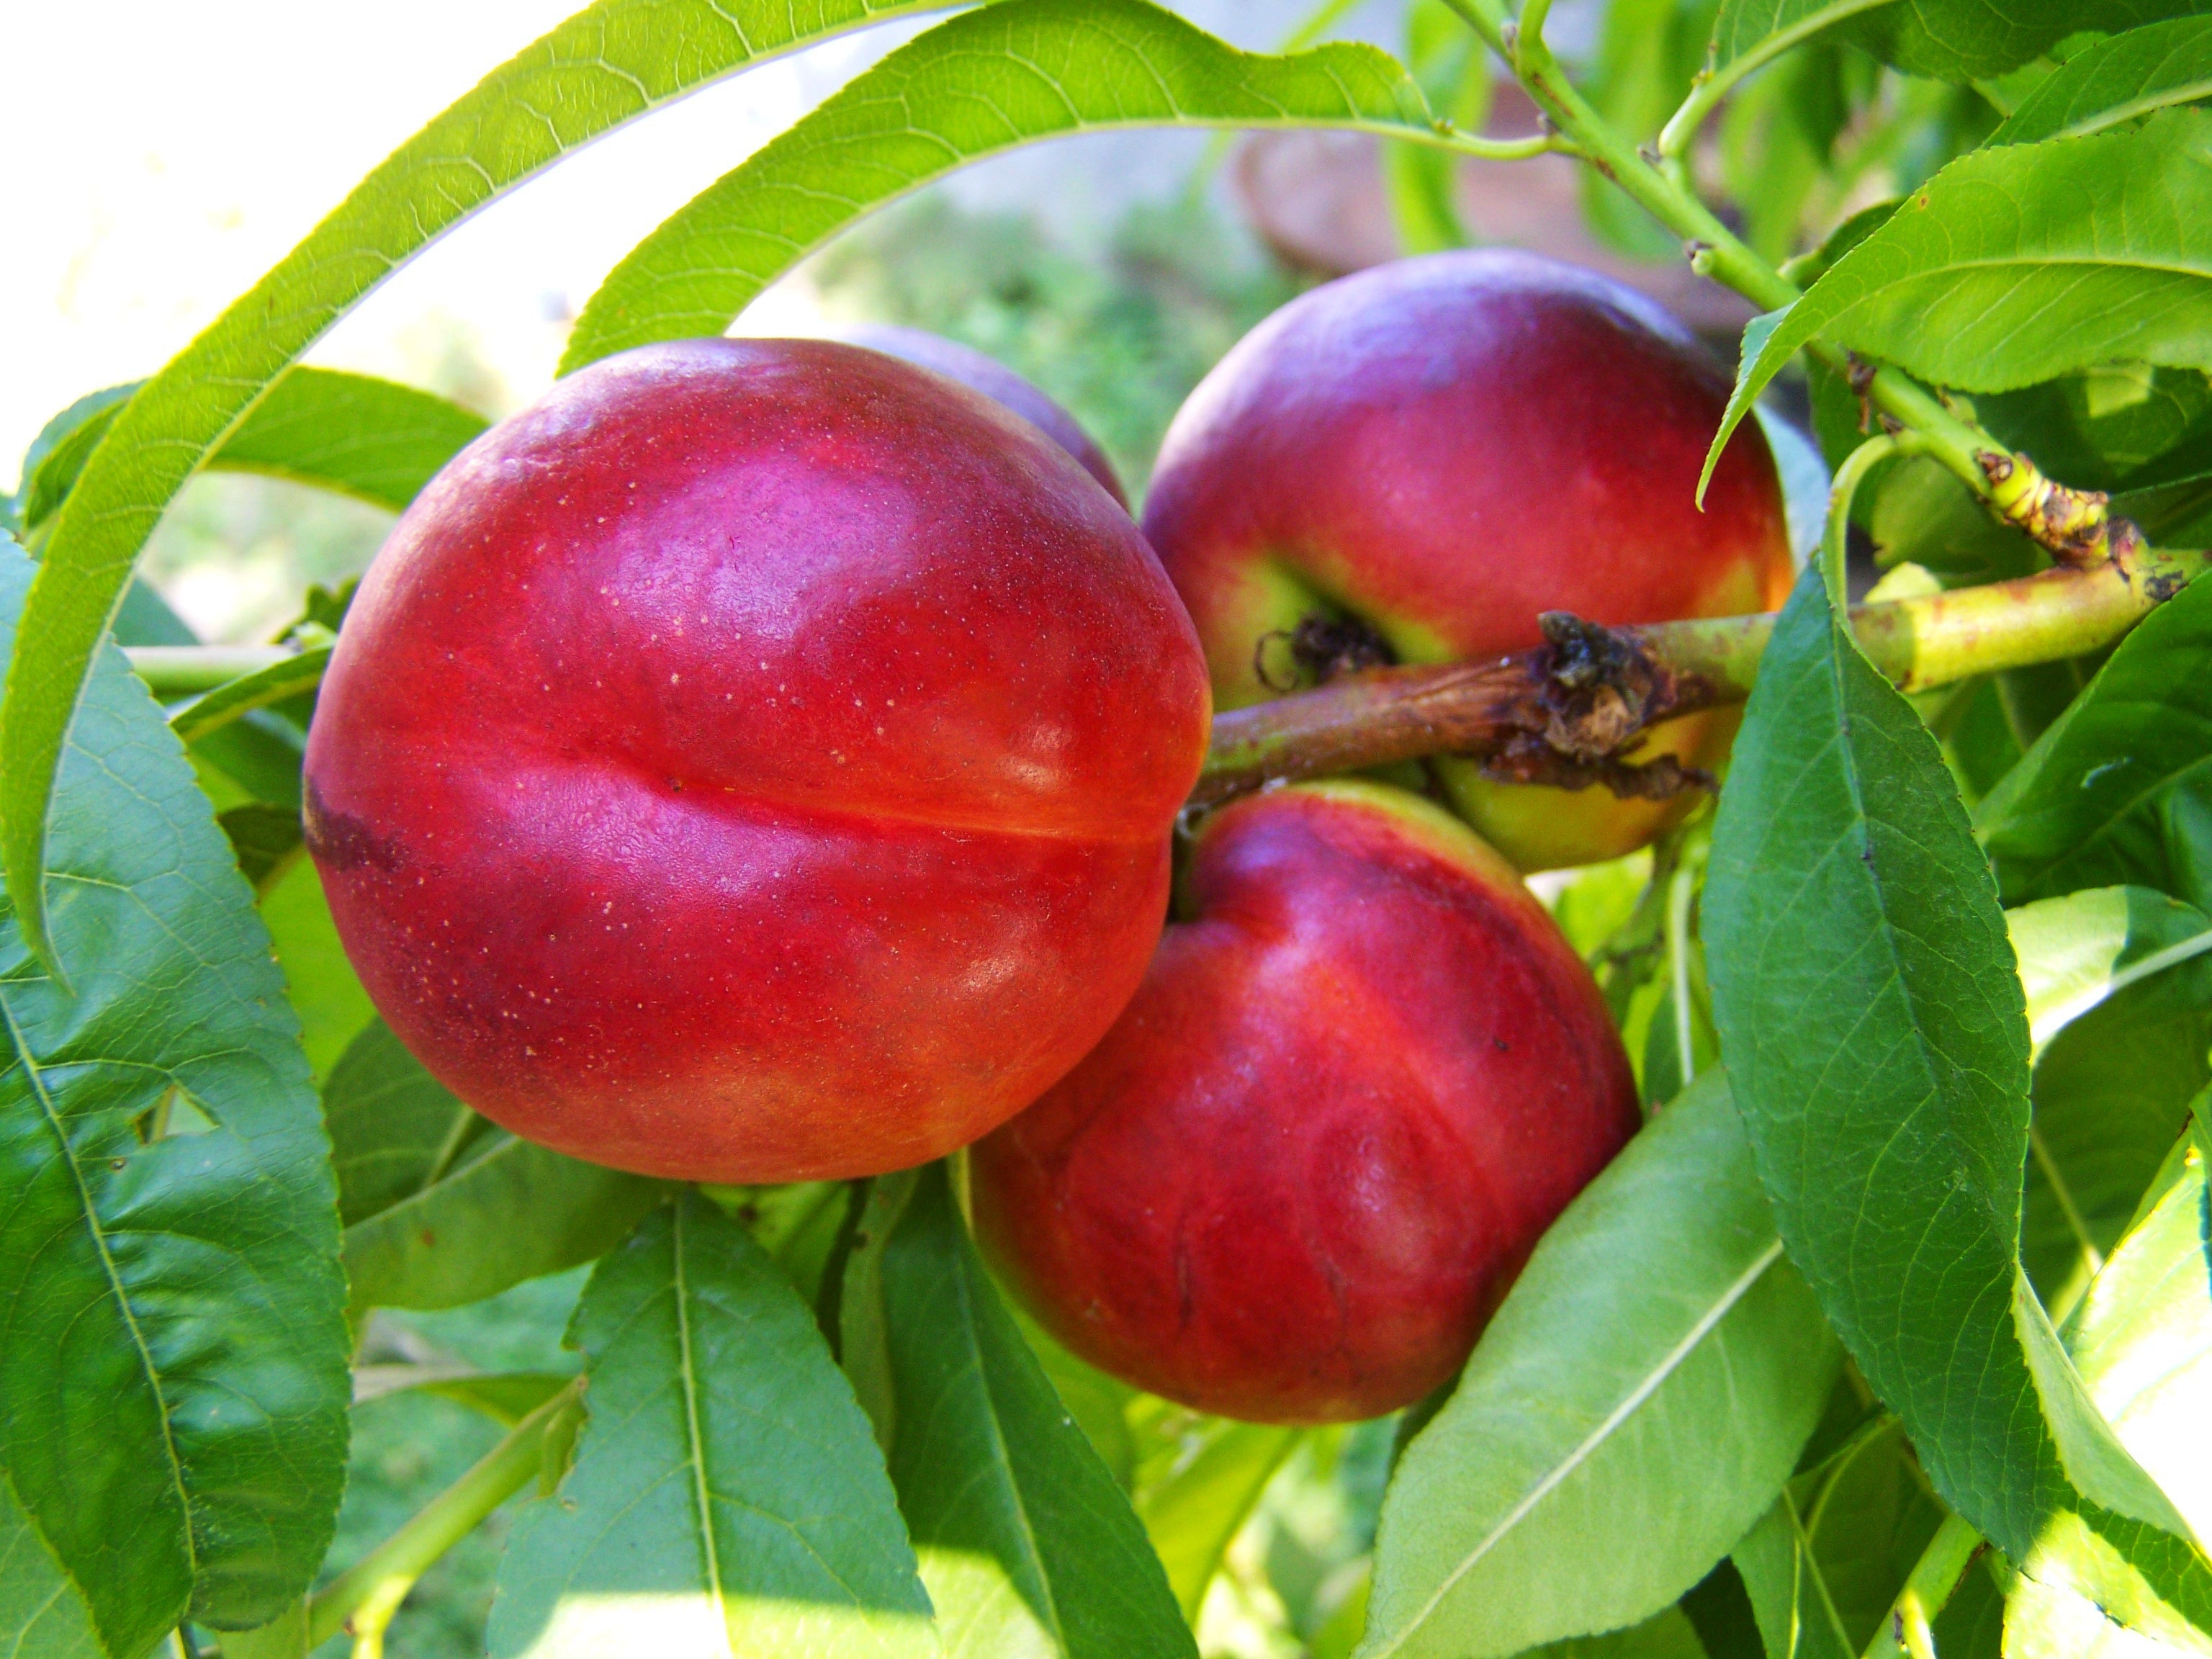
plant, fruit, flower, summer, food, produce, flowering plant, rose family, acerola, malpighia, ripe fruit, nectarine, damson, red peach, land plant, rose order